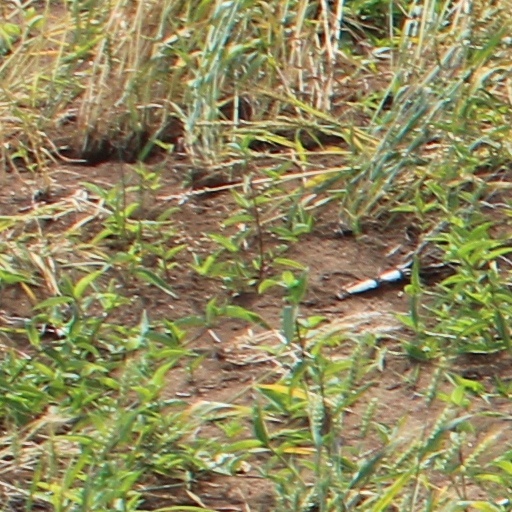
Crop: wheat